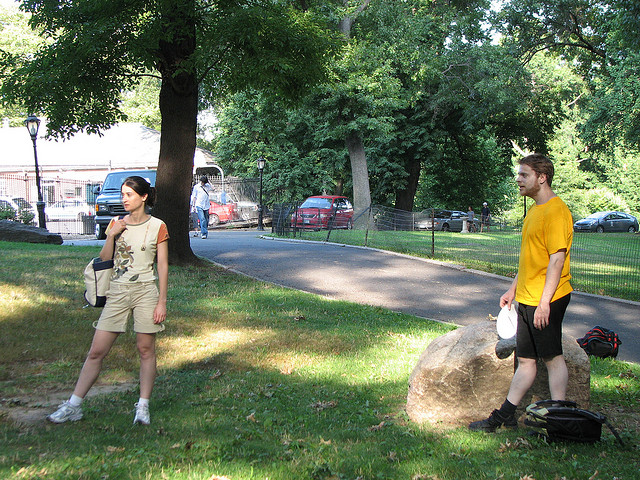
user: Given an image and a question. Answer the question in a short answer. Question: What are the people wearing on the lower half of their bodies? Short Answer:
assistant: short